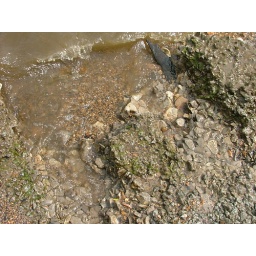
A town lies under this lake and this is part of what is left of a road that was on higher ground.